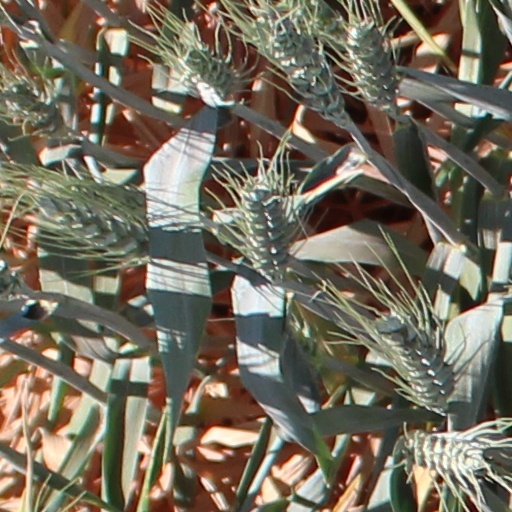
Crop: wheat